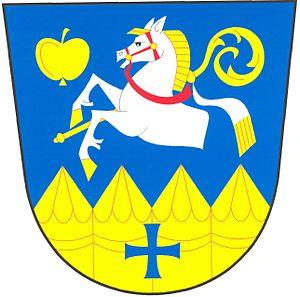
Vítanov est une commune du district de Chrudim, dans la région de Pardubice, en République tchèque. Sa population s'élevait à 448 habitants en 2017.